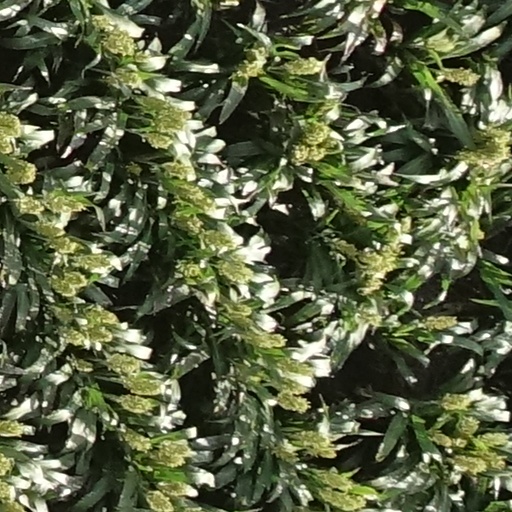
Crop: sorghum